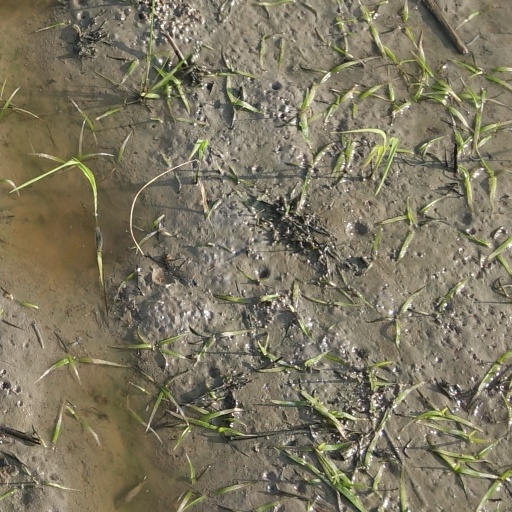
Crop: rice